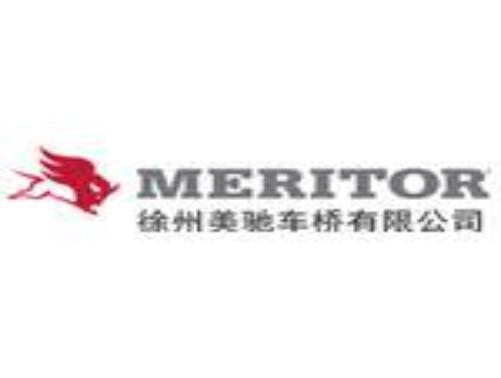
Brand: mylch
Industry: Transportation